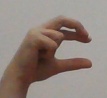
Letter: thal